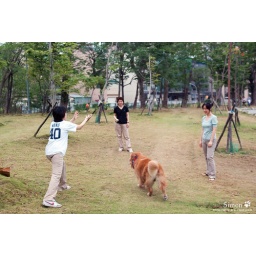
Simon's not very interested in playing ball-catching with us. Especially when all other cute dogs are around.